HMS Agamemnon (1781)

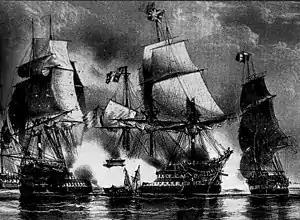
"Agamemnon" (left) battling "Ça Ira" on 13 March 1795. The frigates (left, background) and "Vestale" (right) are also visible.

"Agamemnon", still with the Mediterranean fleet—now under Vice-Admiral William Hotham, who had superseded Hood in December 1794—participated in the Battle of Genoa when a French fleet, comprising 15 ships of the line, was sighted on 10 March 1795. Three days later, the French having shown no signs that they were willing to give battle, Admiral Hotham ordered a general chase. The French ship "Ça Ira" lost her fore and main topmasts when she ran into one of the other ships of the French fleet, "Victoire", allowing to catch up with and engage her. "Agamemnon" and came up to assist soon after, and continued firing into the 80-gun French ship until the arrival of more French ships led to Admiral Hotham signalling for the British ships to retreat. "Ça Ira" was captured the following day, along with "Censeur", which was towing her, by "Captain" and .